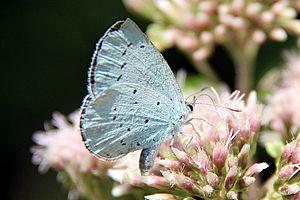
Azuré des nerpruns ou Argus à bande noire, Celastrina argiolus - Havré (Belgique).